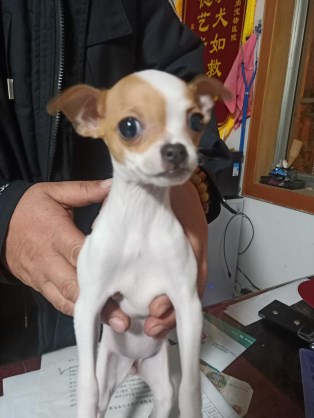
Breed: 420-n000124-Chihuahua